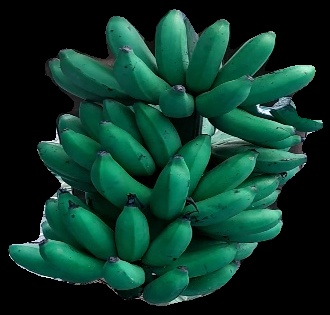
Variety: rasbale
Grade: grade3